Māngere United League Football Club

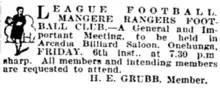
1923 Māngere annual meeting newspaper notice

On the night of April 13 the club held a “special meeting’ at Onehunga. In mid May it was reported that the inner fields of the Ōtāhuhu Trotting Club were being used for sports and along with 4 grounds being available for rugby and 3 for soccer there was 1 available for rugby league. The trotting club was located a few hundred metres to the west of present day King's College in Ōtāhuhu. Their best win in the championship came on June 17 when they defeated City Rovers 8-3 at the Trotting Ground. City went on to win the competition.